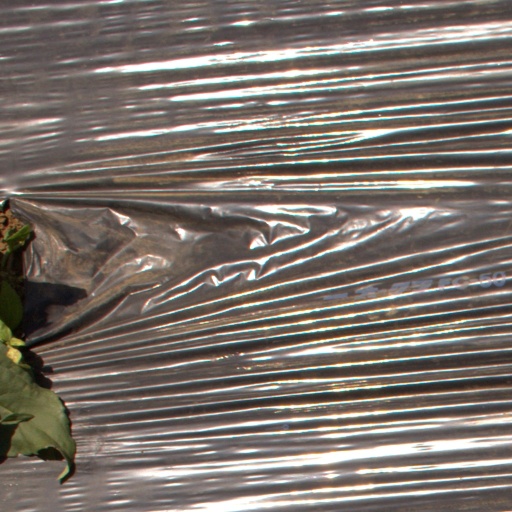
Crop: Jerusalem artichoke